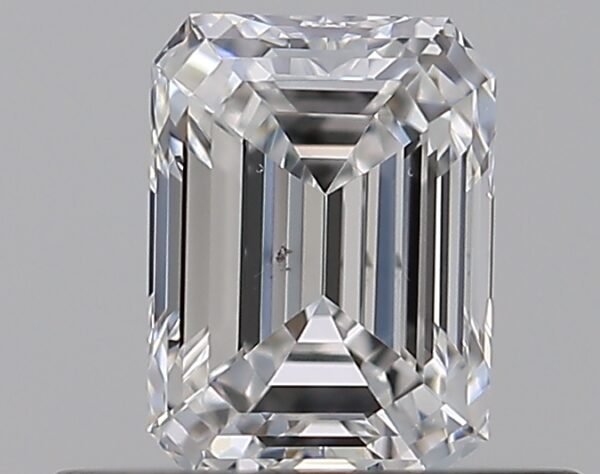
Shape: emerald
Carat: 0.5
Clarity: SI1
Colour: E
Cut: EX
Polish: VG
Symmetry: GD
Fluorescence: N
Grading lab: GIA
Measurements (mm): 5.19 x 3.84 x 2.61